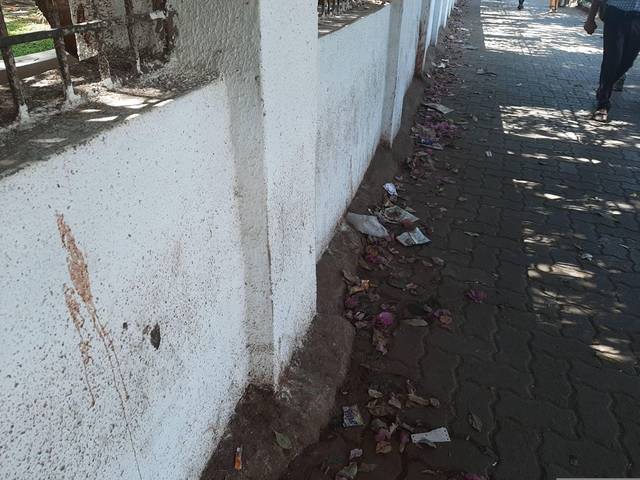
Region: India
Coordinates: 18.971, 72.819